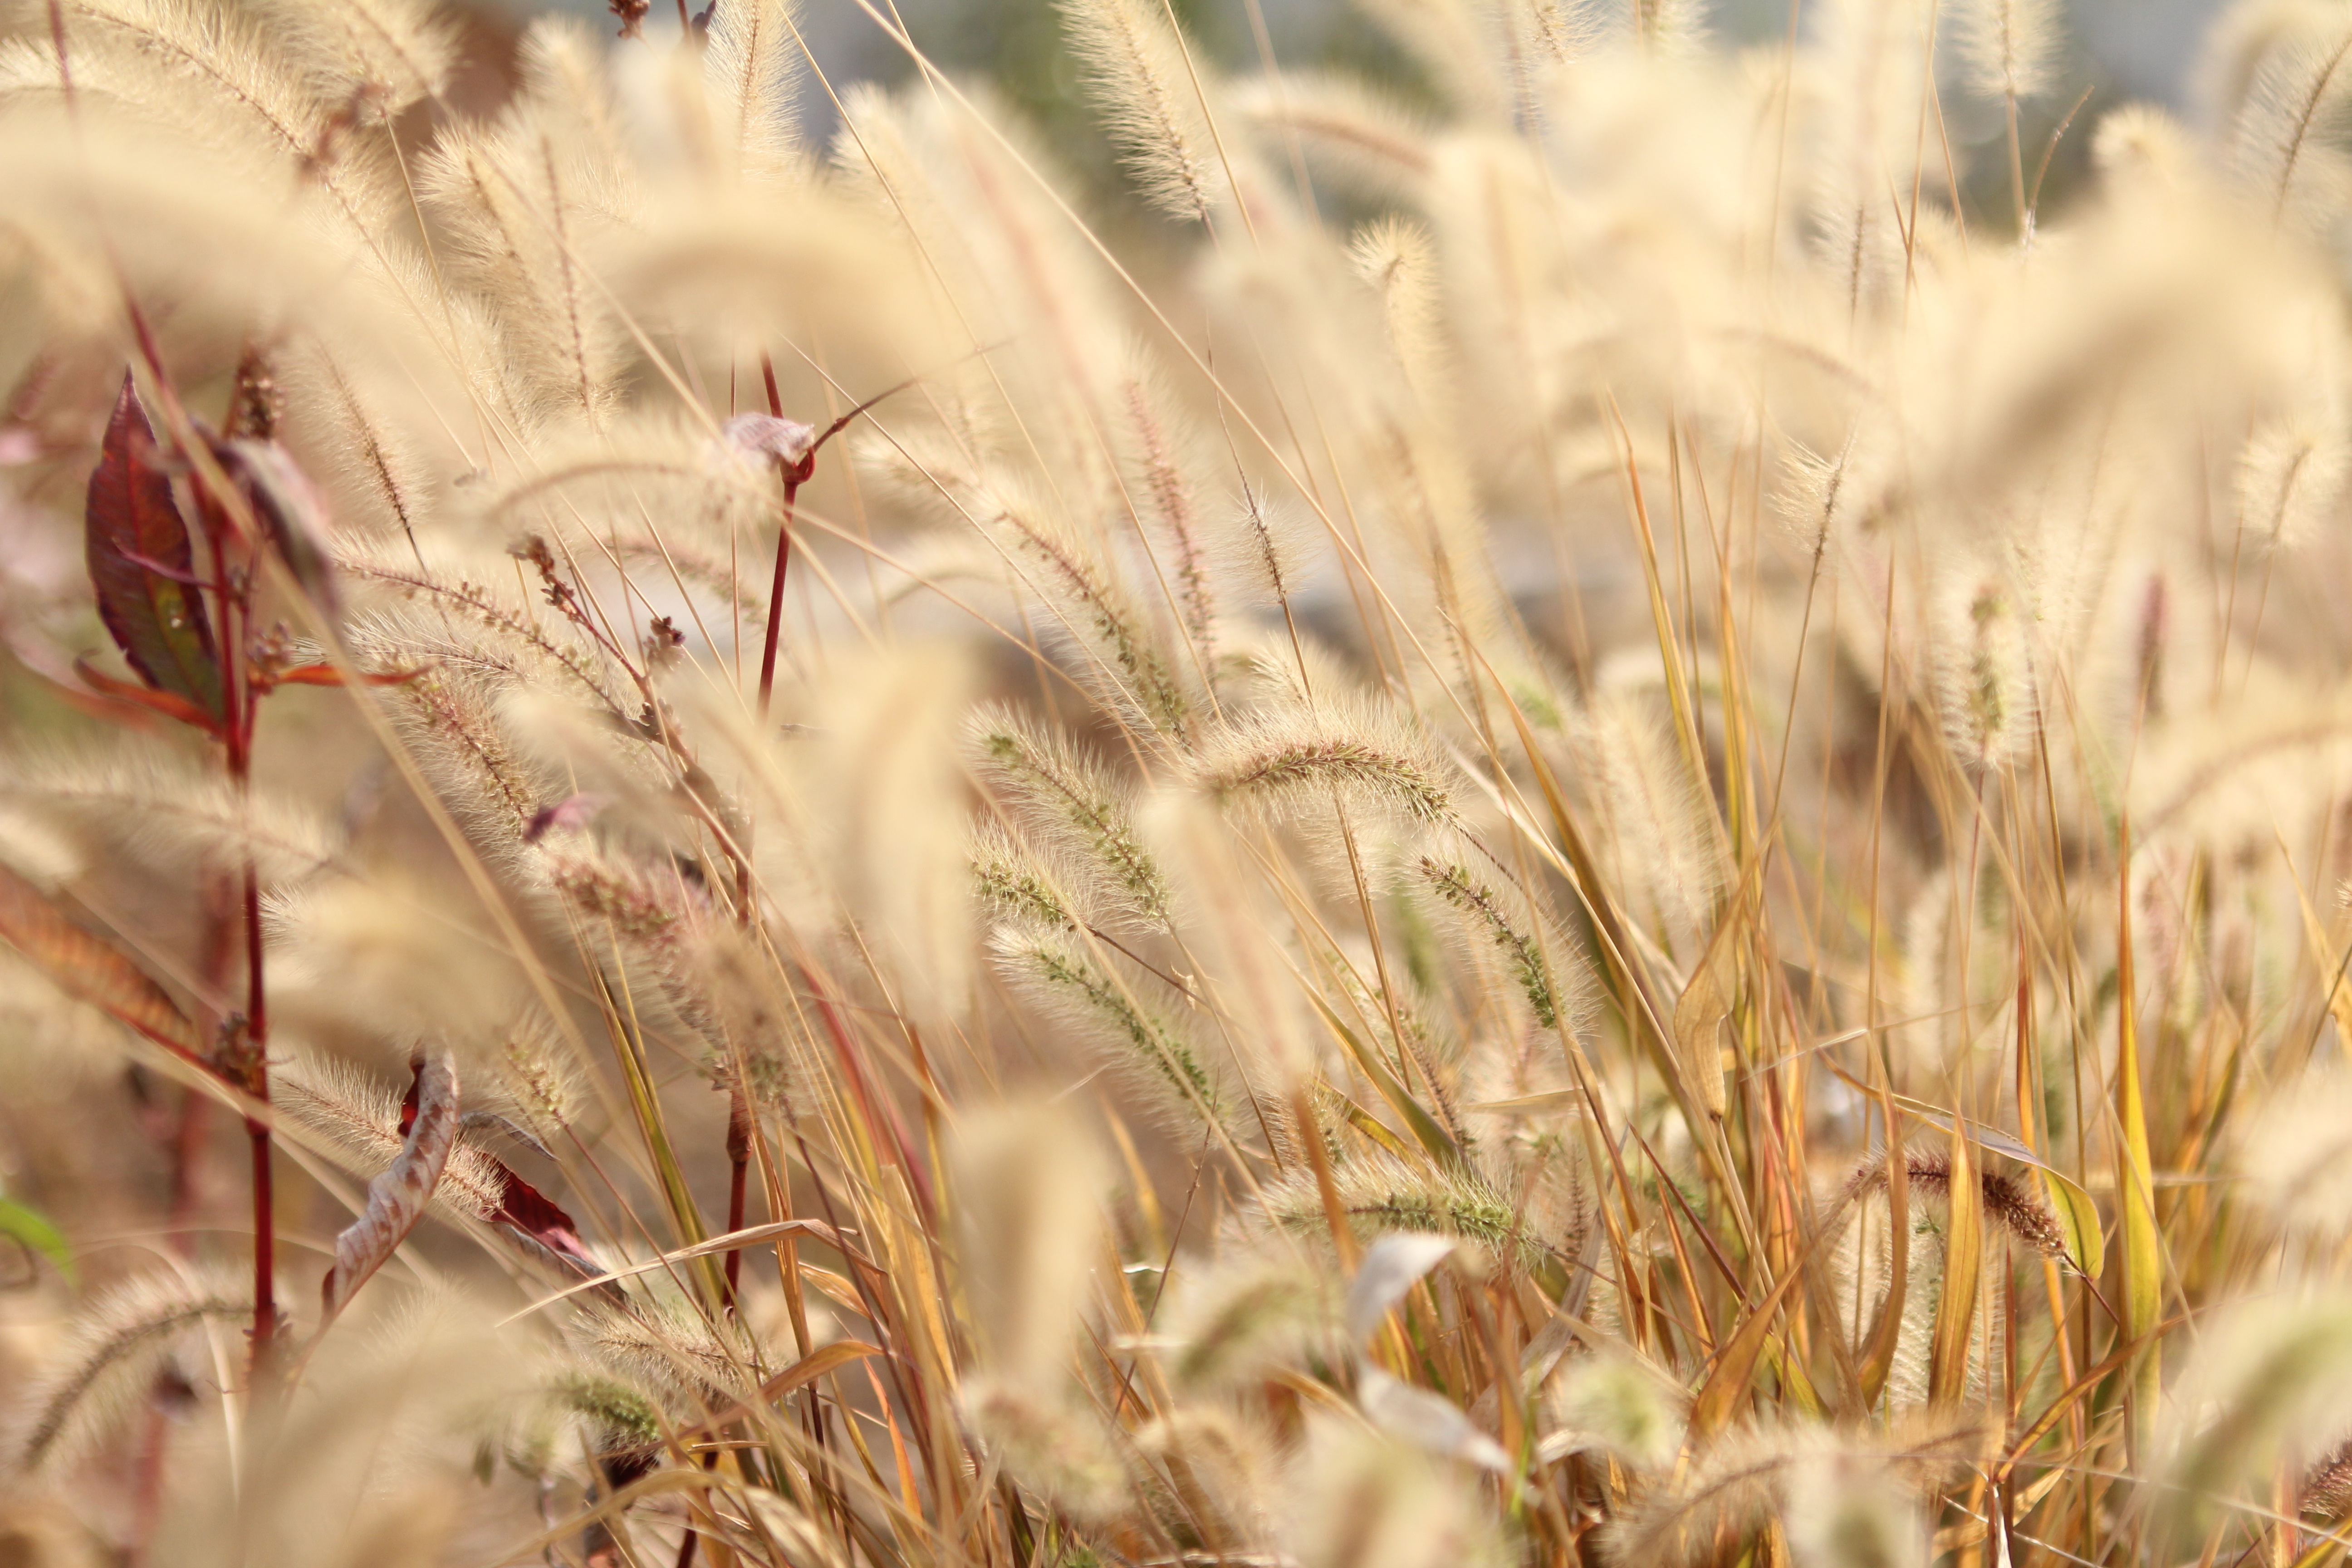
nature, grass, plant, field, wheat, prairie, flower, food, crop, agriculture, close up, rye, flowering plant, commodity, grass family, land plant, food grain